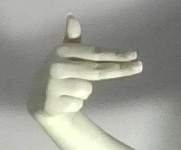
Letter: ghain